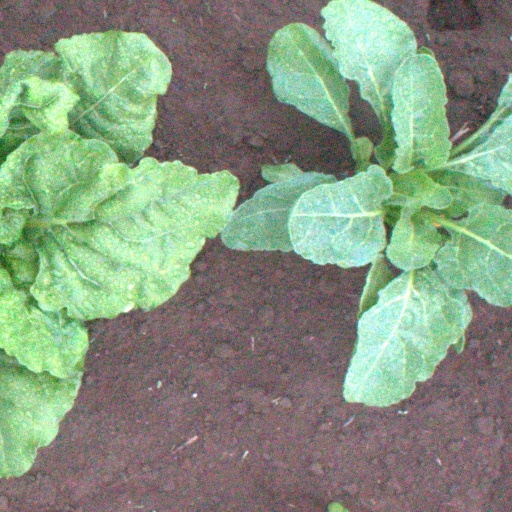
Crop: sugar beet